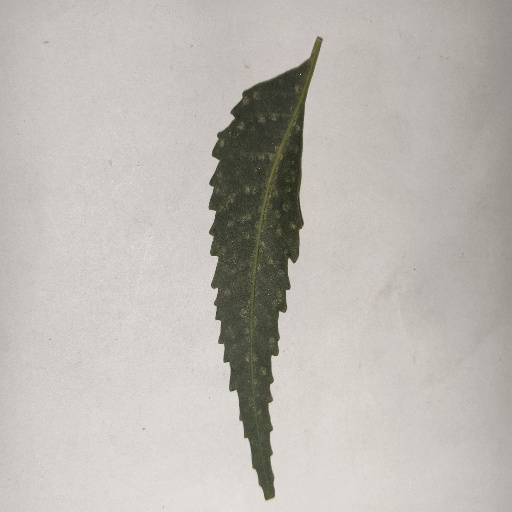
Species: Neem
Leaf condition: Powdery Mildew